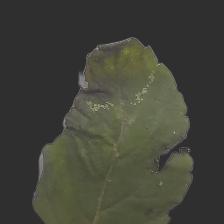
Plant: Tulsi